Jean-Jacques Champin

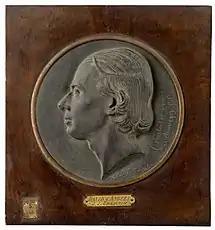
Jean-Jacques Champin, by David d'Angers (1850)

Jean-Jacques Champin (8 September 1796, Sceaux - 25 February 1860, Paris) was a French painter, watercolorist and lithographer.